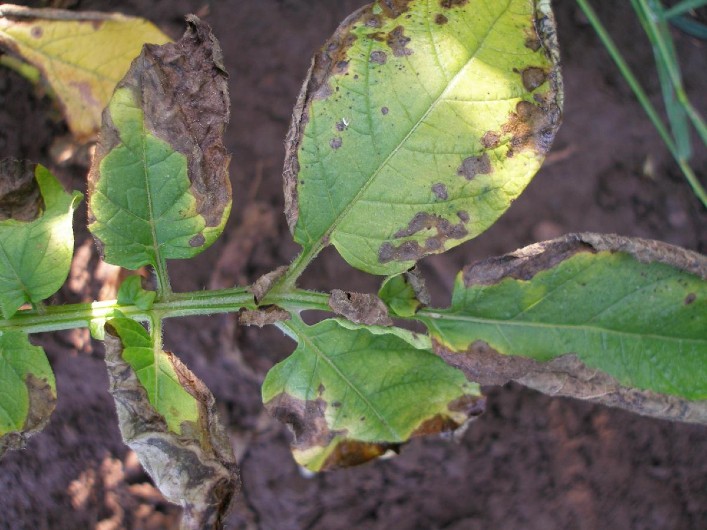
Plant: Potato
Disease: potato early blight